Machine pistol

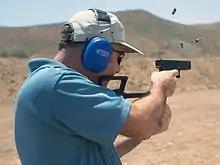
Man firing a fully automatic 9×19mm Glock 18 machine pistol with a shoulder stock

The 9 mm Parabellum Glock 18 is a select-fire variant of the Glock 17, developed in 1986 at the request of the Austrian counter-terrorist unit EKO Cobra. This machine pistol has a lever-type select-fire switch, installed on the left side, at the rear of the serrated portion of the slide (selector lever in the bottom position for continuous fire, top setting for single fire). The firearm is typically used with an extended 33-round capacity magazine and may be fired with or without a shoulder stock. The pistol's rate of fire in fully automatic mode is approximately 1,100–1,400 RPM.